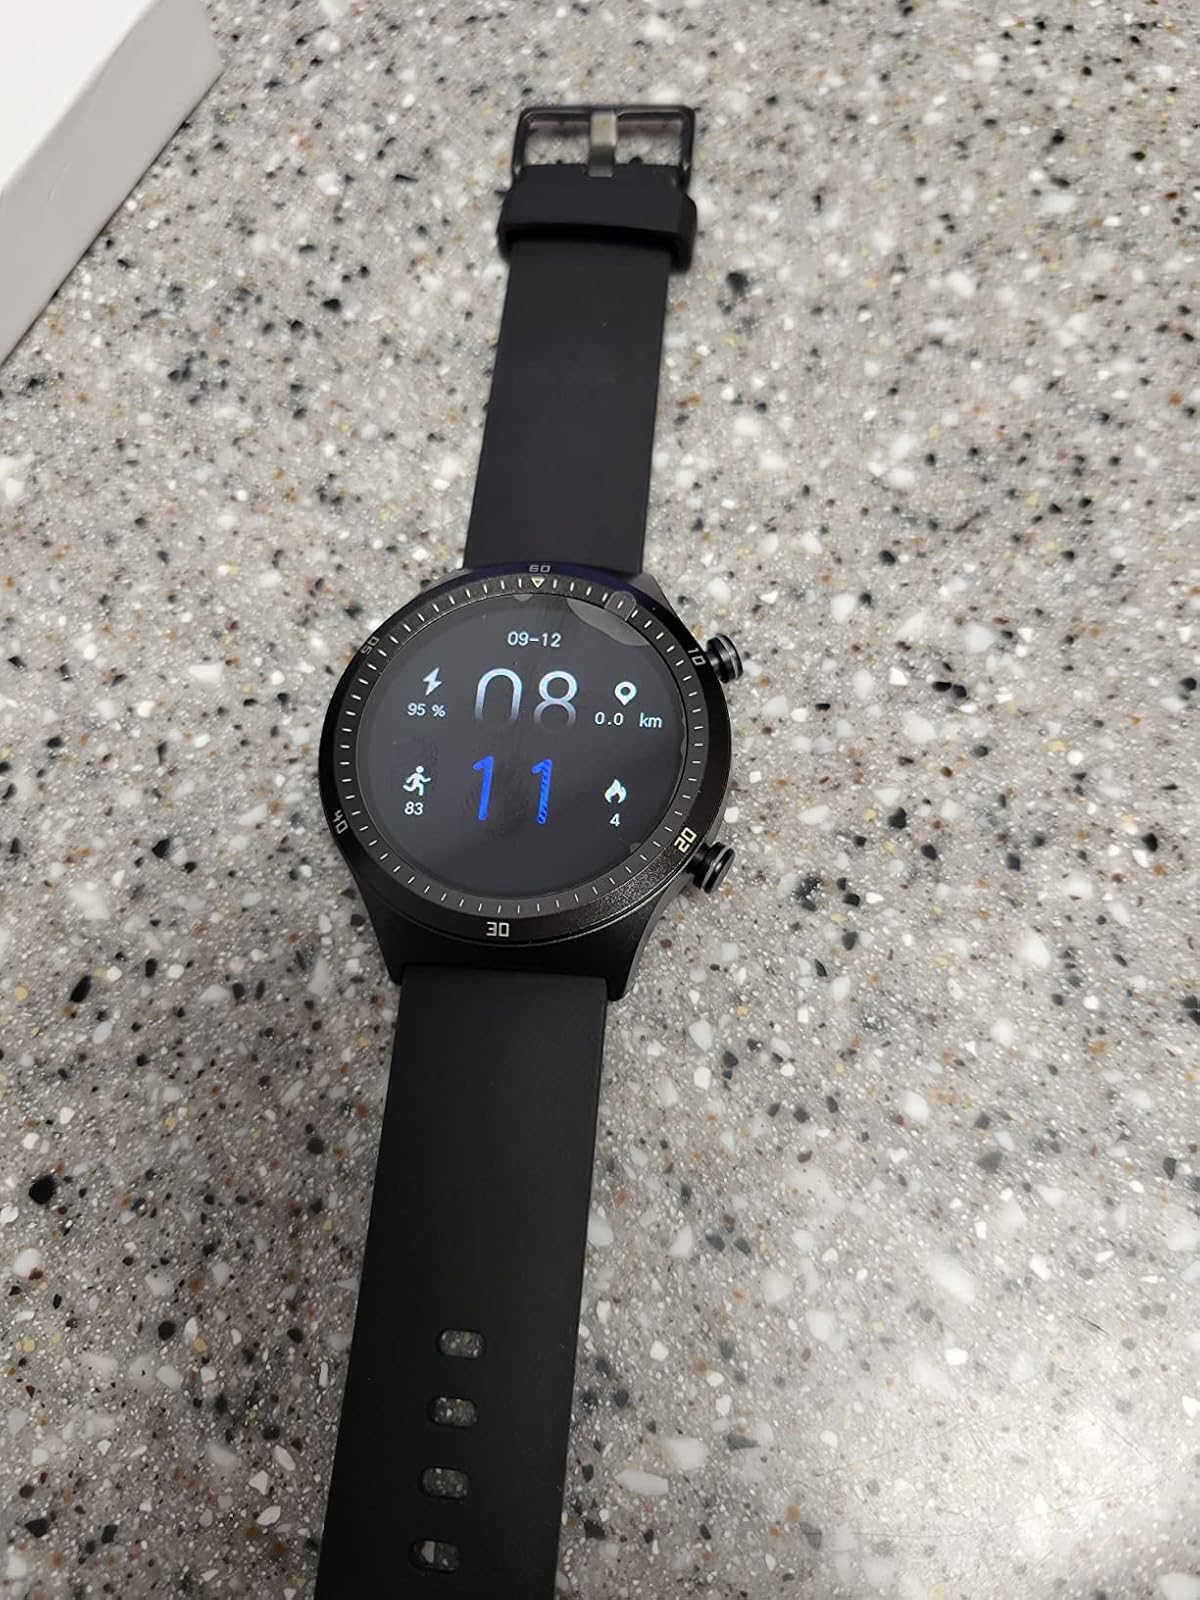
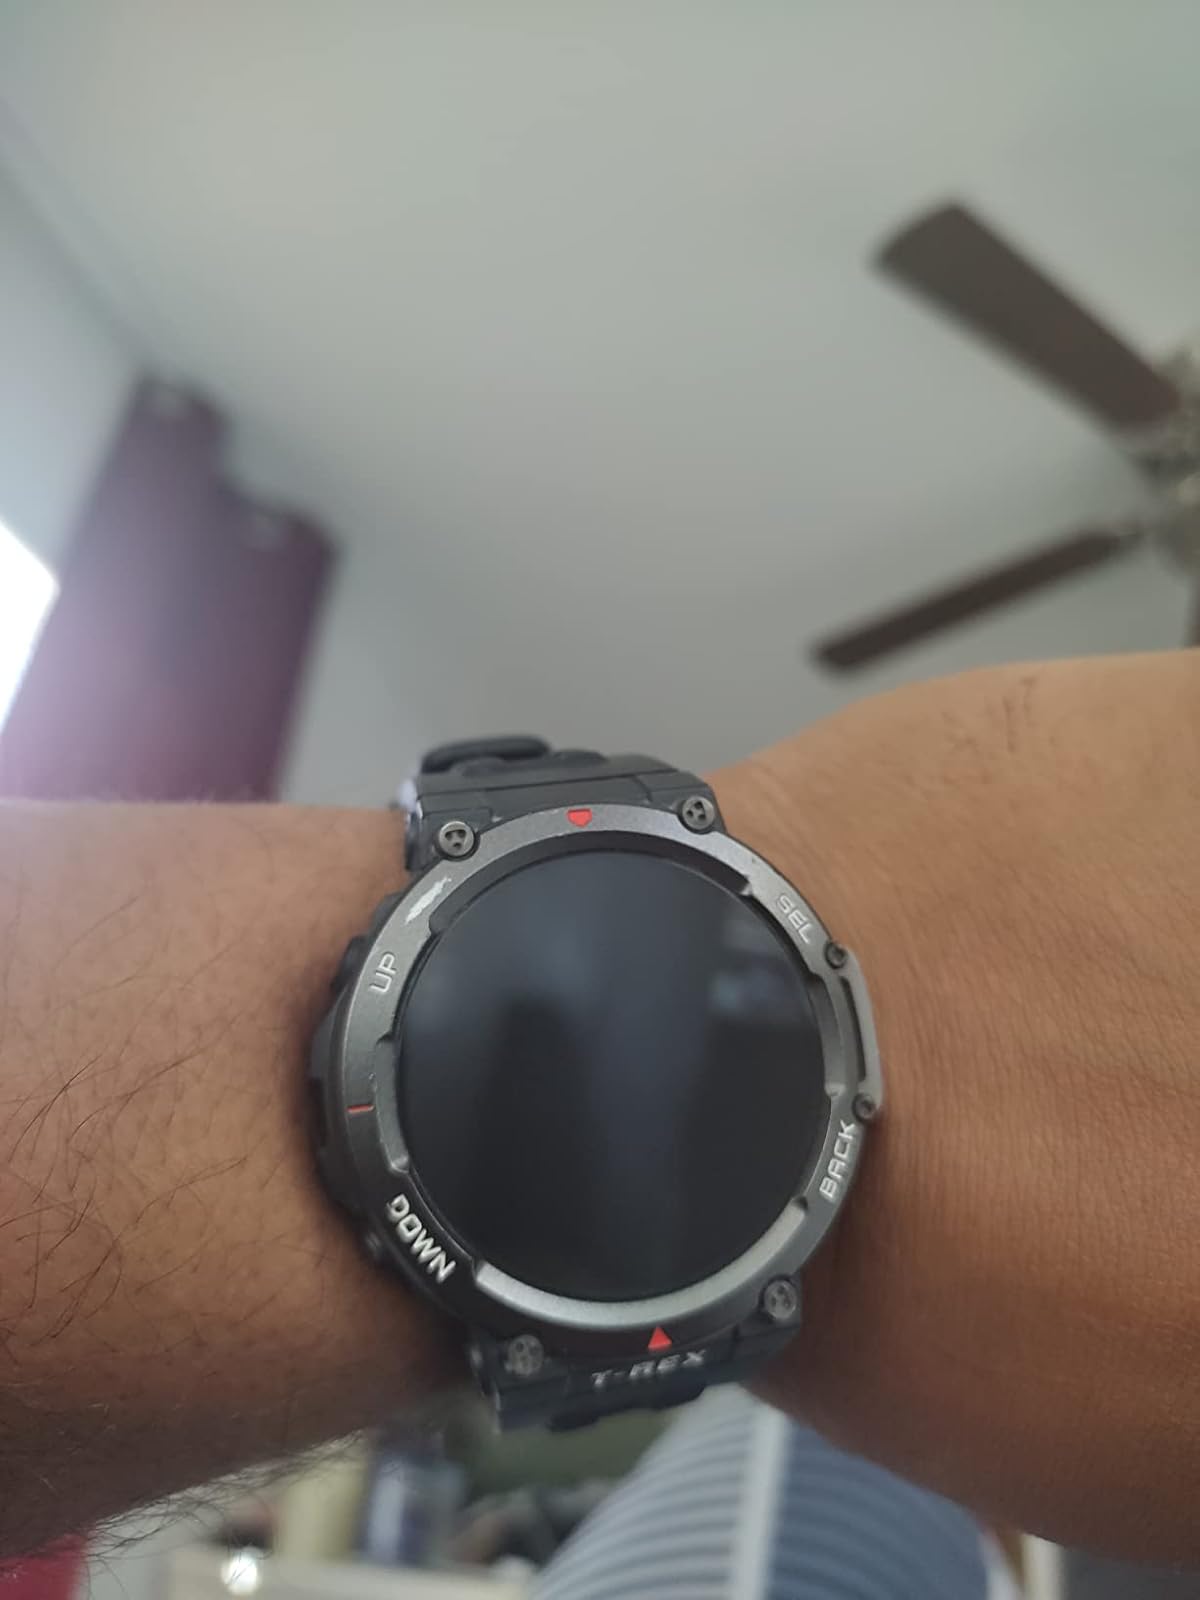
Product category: smartwatch
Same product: no